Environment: real
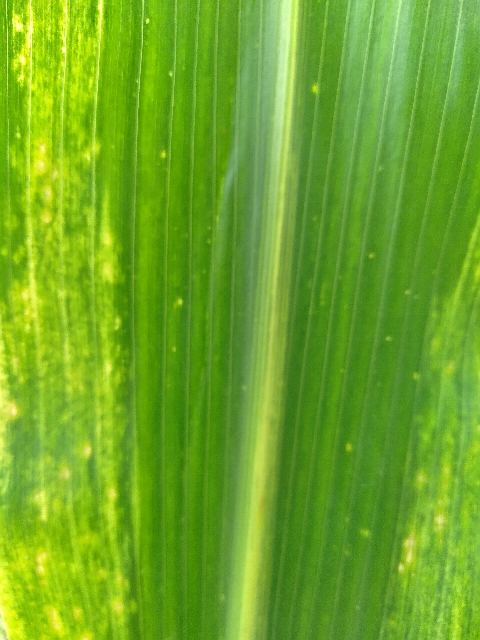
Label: lethal_necrosis